Foden's Band

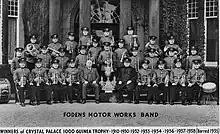
Fodens Motor Works Band c. 1938

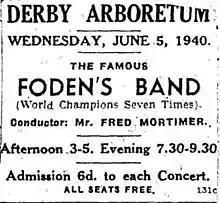
Seven-times World Champions Fodens Band 1940 advert conductor: Fred Mortimer

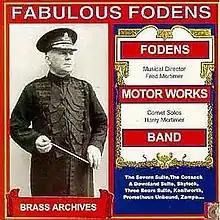
Fabulous Fodens record sleeve

The origins of the band go back to 1900, when the village of Elworth, near Sandbach in Cheshire, formed its own band, having been let down in its attempt to secure the services of the nearby town band to feature in the celebrations marking the relief of Mafeking in the Boer War. After a couple of years the village band was wound up, but from that base local industrialist Edwin Foden formed the Fodens Motor Works Band. For a few years the new band had modest ambitions, but in 1908 a fundamental reorganisation took place and, by the following year, it had achieved Championship Section status, a prestigious position that has been maintained ever since.